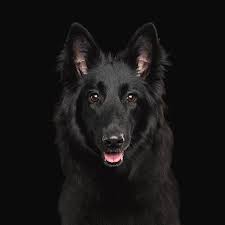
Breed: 227-n000070-groenendael